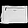
Label: Bag